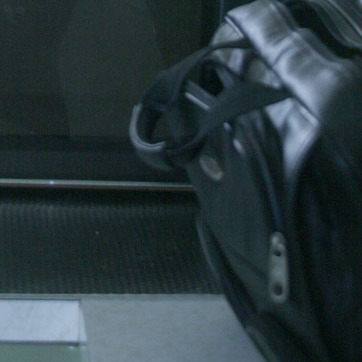
Material: glass